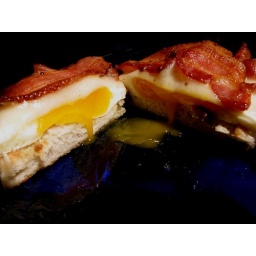
Arrange on blue plate in a sunbeam and add the hardware andslice one for effect